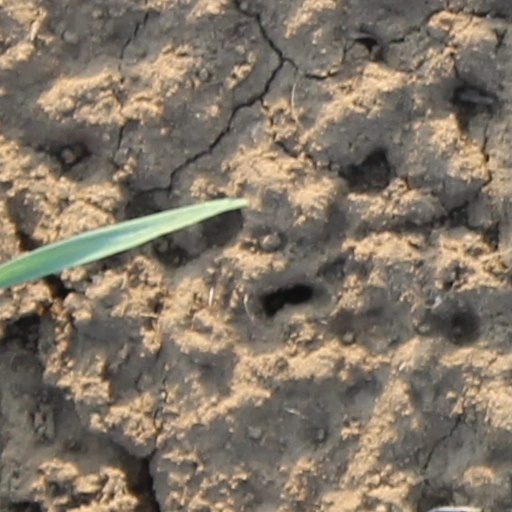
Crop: wheat